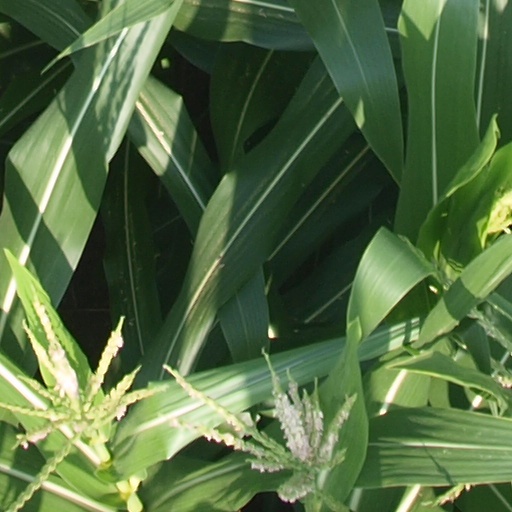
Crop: maize; corn